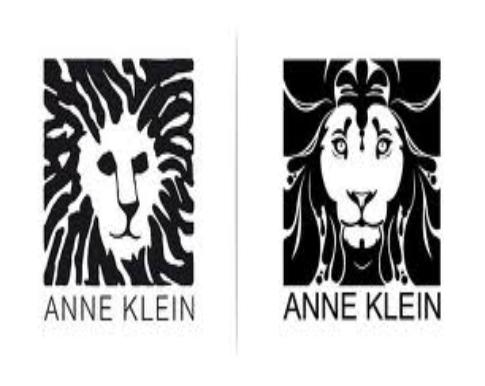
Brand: Anne Klein
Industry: Clothes